Alice of Norfolk

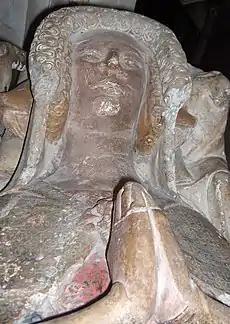
Effigy of Elizabeth Montfort, Alice of Norfolk's mother-in-law, Christ Church Cathedral, Oxford

On 4 February 1333, Thomas of Brotherton contracted Alice in marriage to William Montagu, 2nd Earl of Salisbury (born 20 June 1328), son and heir of William Montagu, 1st Earl of Salisbury, by Katherine Grandison, daughter of William Grandison, 1st Baron Grandison. The marriage contract was later declared void.